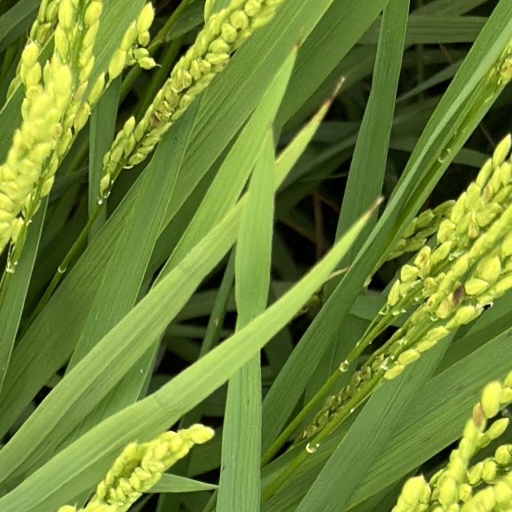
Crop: rice